Institute of the Incarnate Word

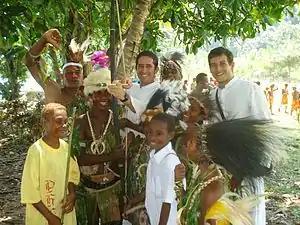
IVE Missionaries in Papua New Guinea.

According to its constitution, the specific charism of the Institute of the Incarnate Word is the evangelization of the culture (where ever they are), "to extend the Incarnation 'to all men, in the whole man, and in all of the manifestations of man,' in accordance with the teachings of the Magisterium of the Catholic Church." To accomplish this, the religious of the IVE profess the evangelical counsels of poverty, chastity, and obedience under vow and live in community. A fourth vow of "Slavery to Mary according to St. Louis-Marie Grignion de Montfort" is also made.